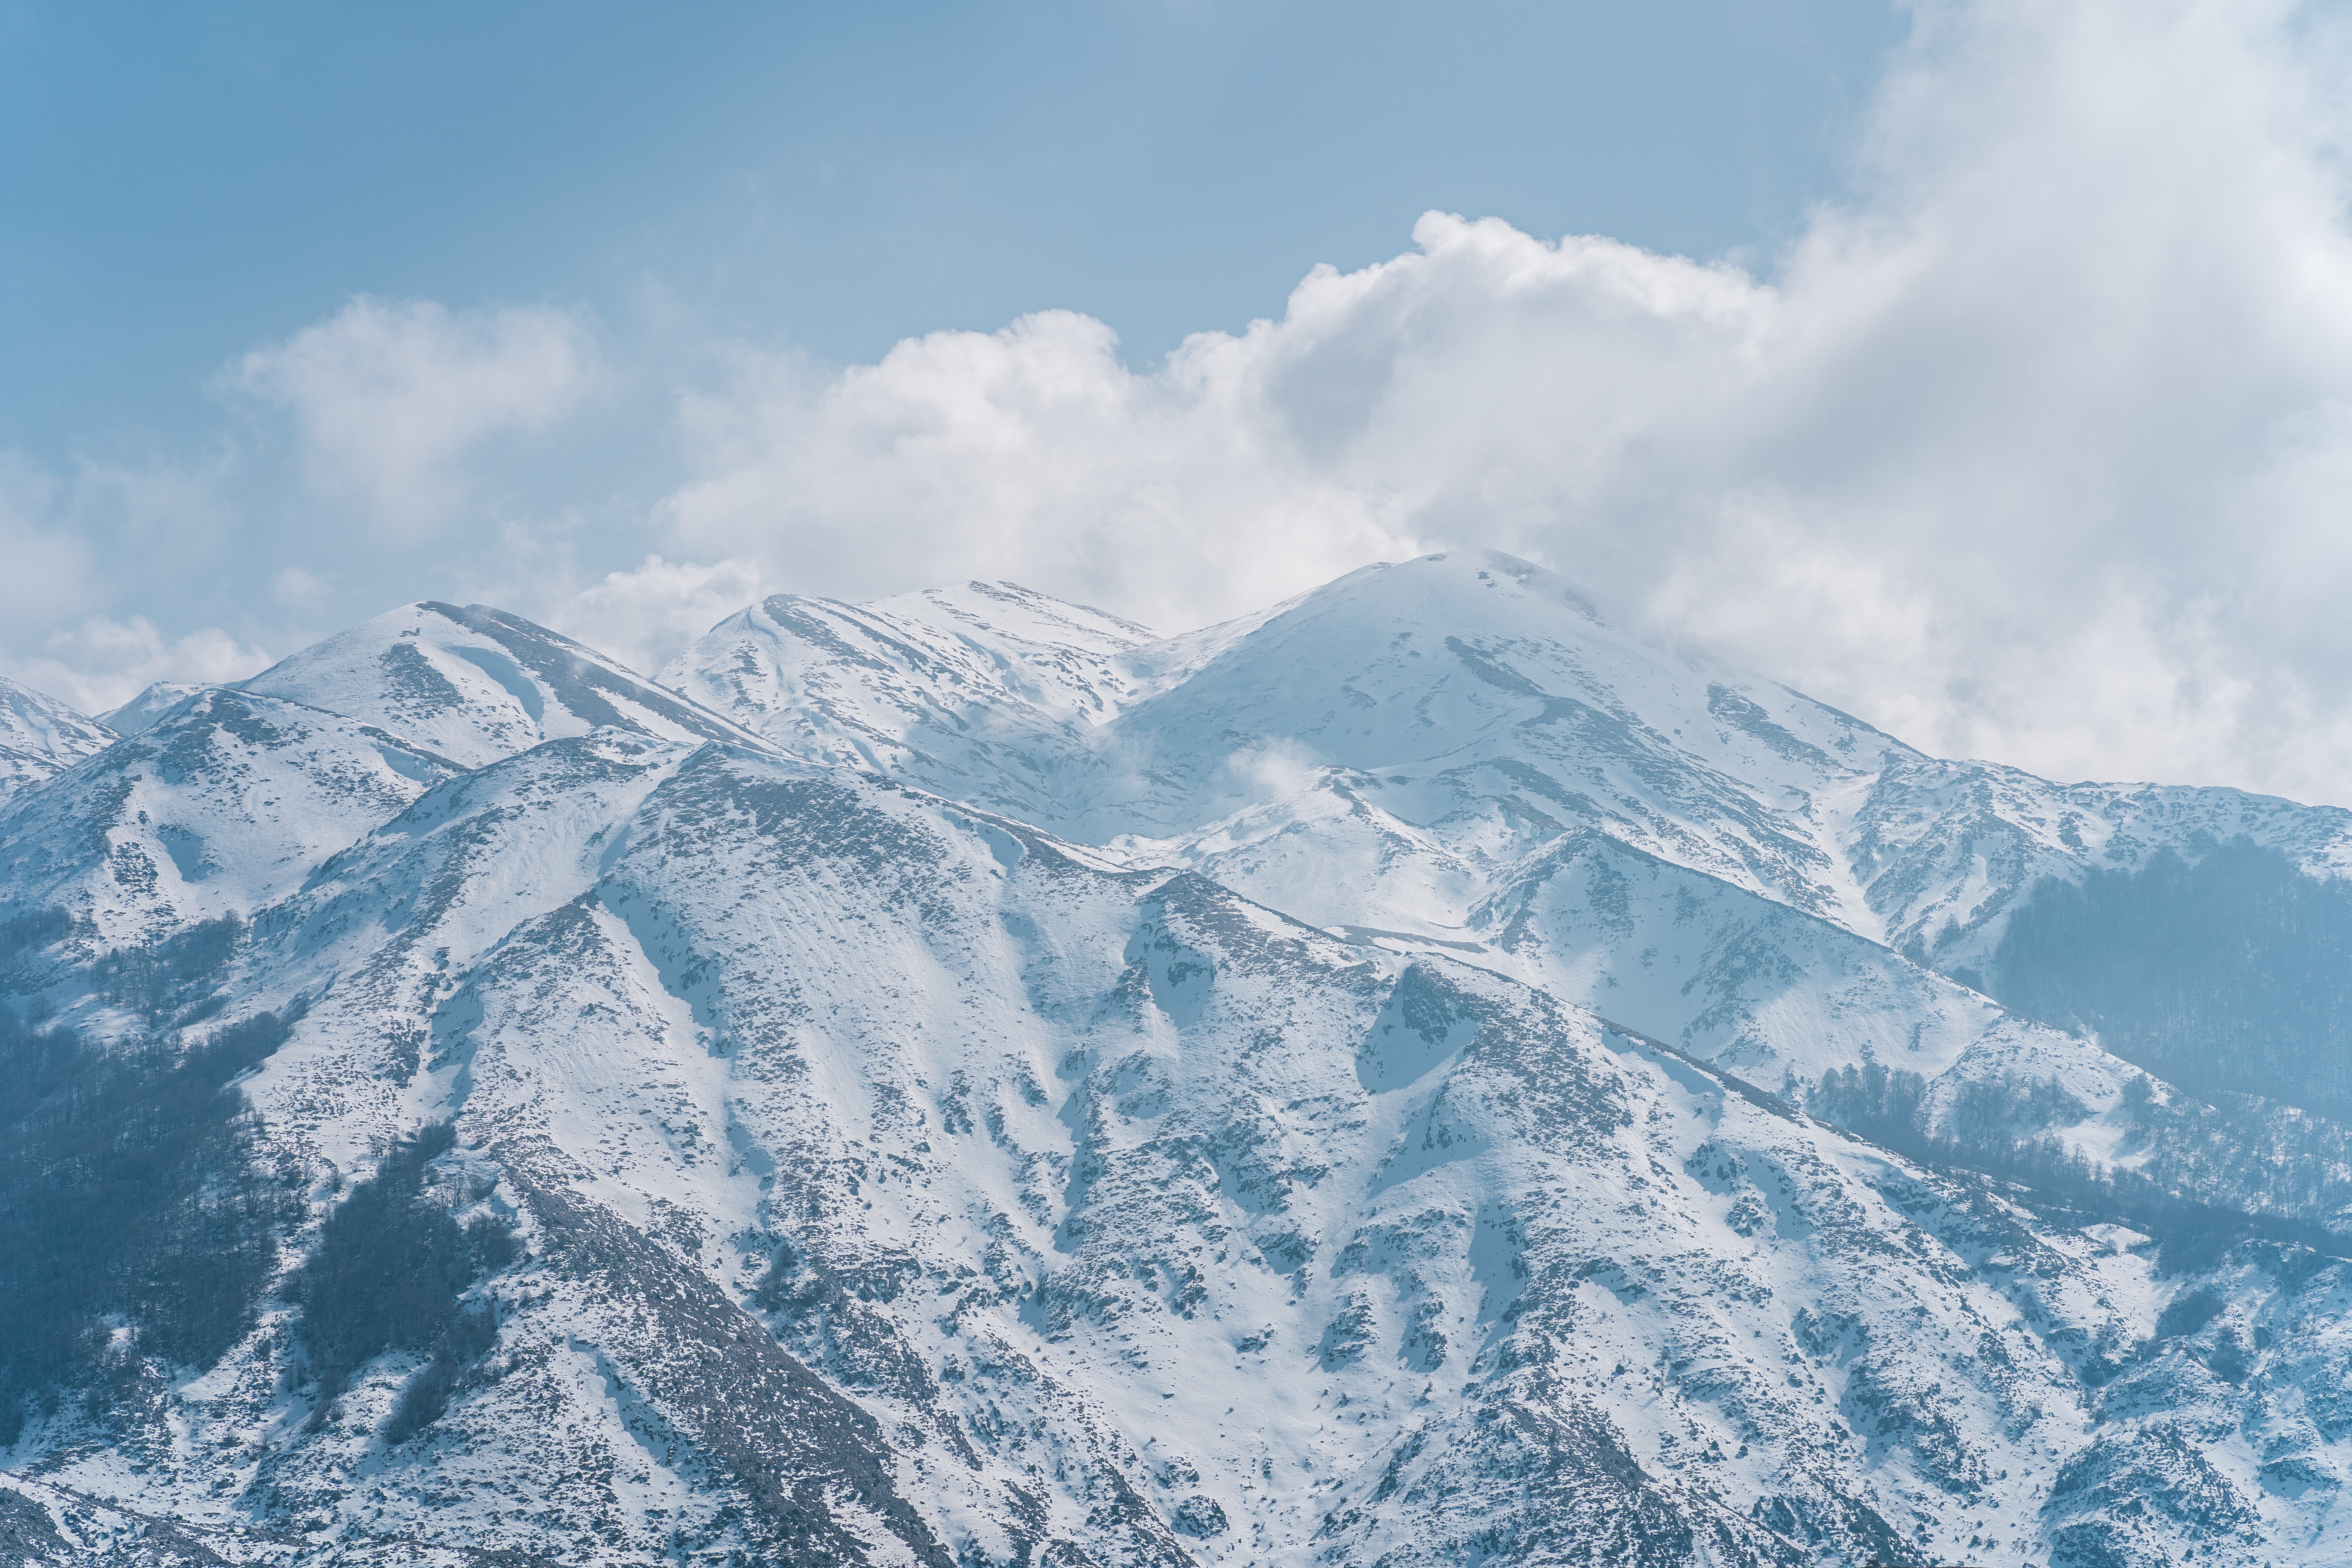
natural, cloud, sky, mountain, snow, slope, natural landscape, cumulus, ice cap, mountainous landforms, landscape, geological phenomenon, glacial landform, hill, mountain range, massif, winter, meteorological phenomenon, ar te, ridge, summit, nunatak, glacier, valley, batholith